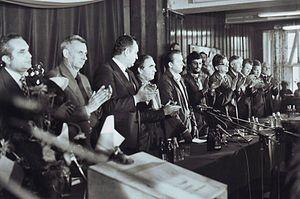
1980 est une année bissextile commençant un mardi.